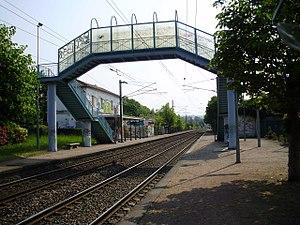
Gare de Boran-sur-Oise, Oise, France
La gare de Boran-sur-Oise est une gare ferroviaire française de la ligne de Pierrelaye à Creil, située sur le territoire de la commune de Boran-sur-Oise dans le département de l'Oise en région Hauts-de-France.